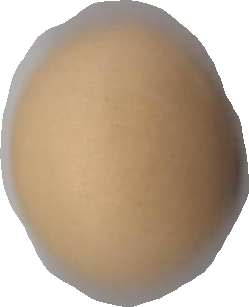
Variety: Grobogan